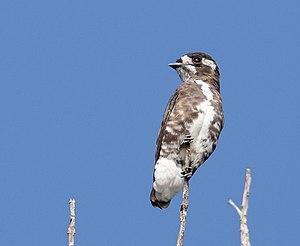
L'Iodopleure d'Isabelle est une espèce d'oiseaux de la famille des Tityridae.